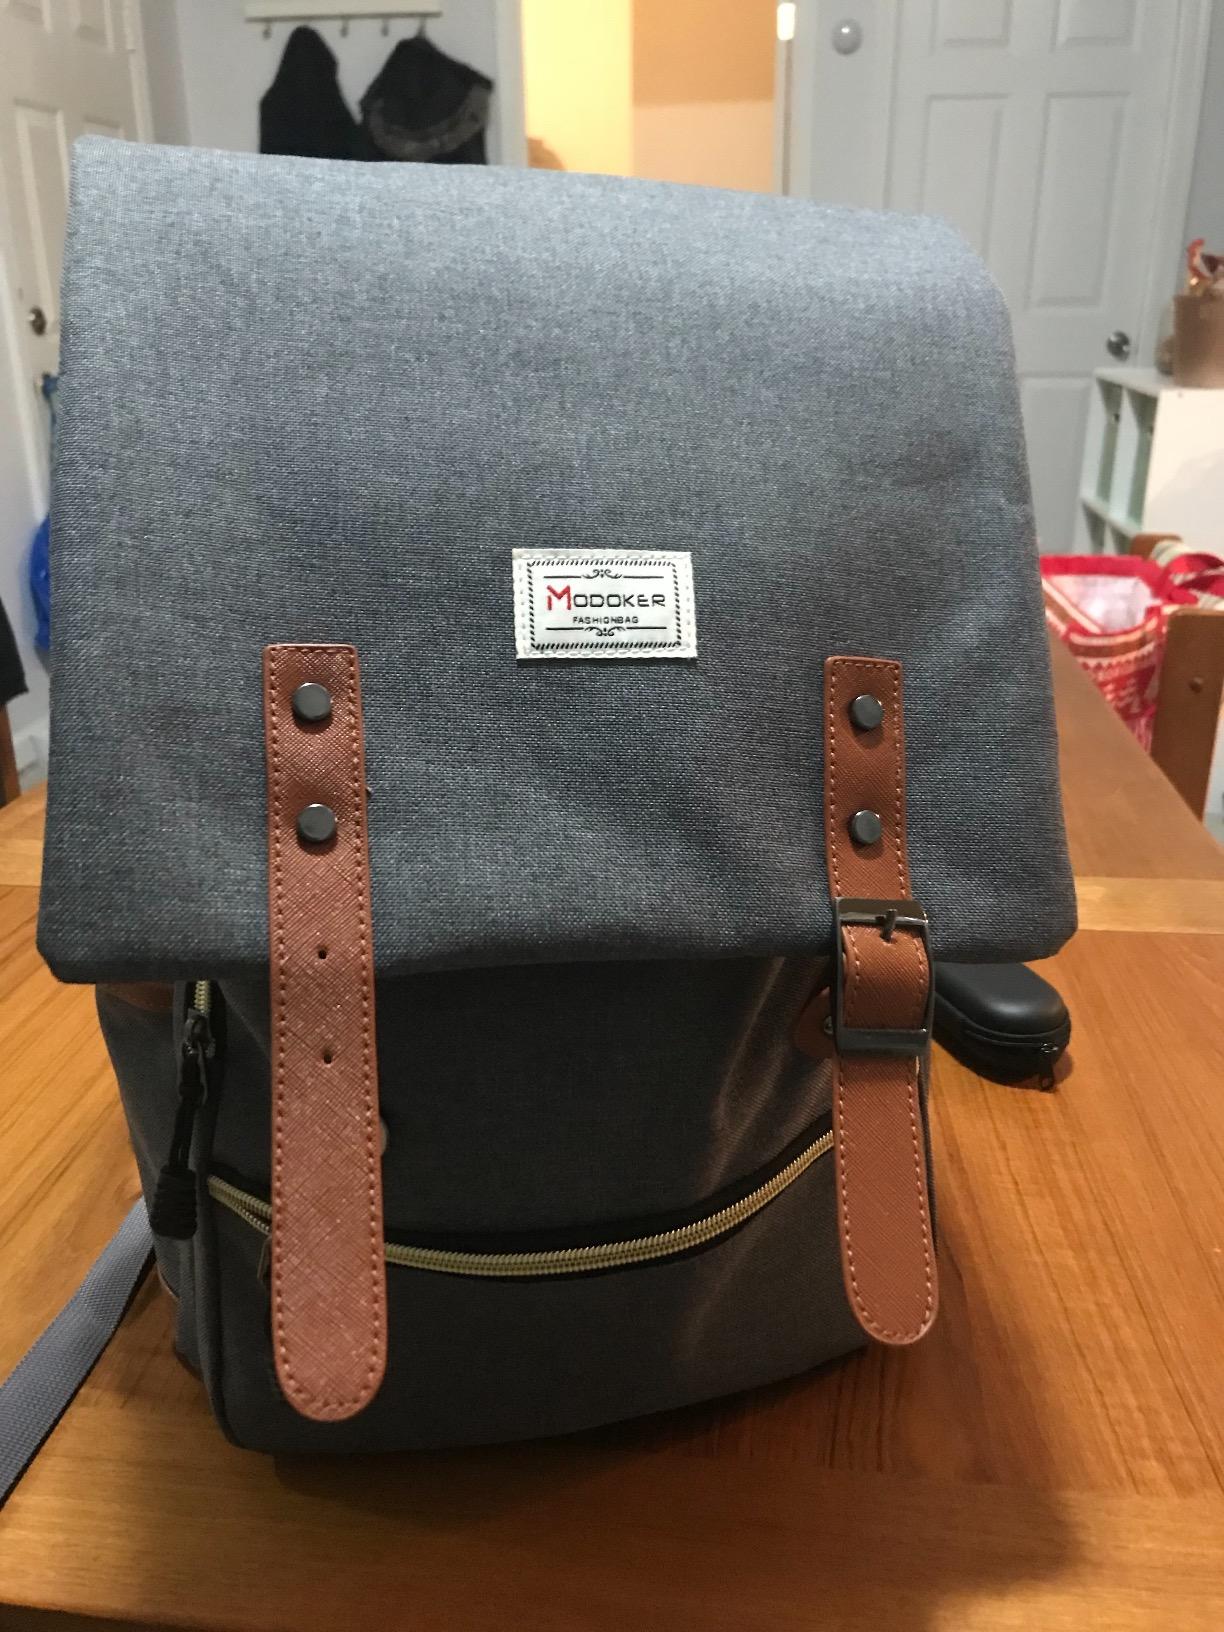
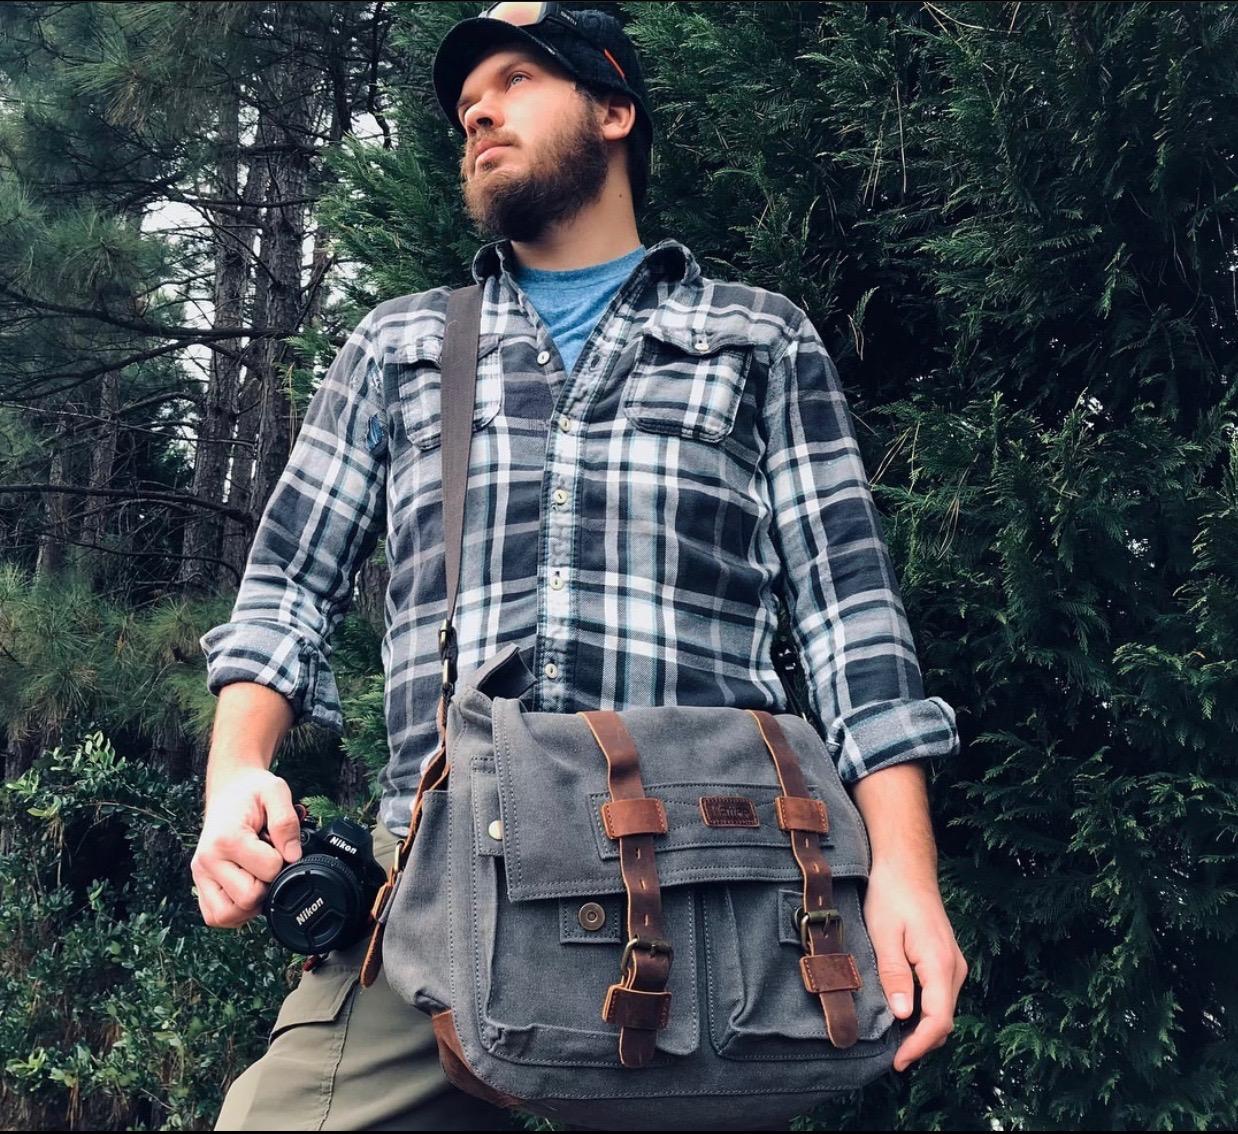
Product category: bag
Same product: no